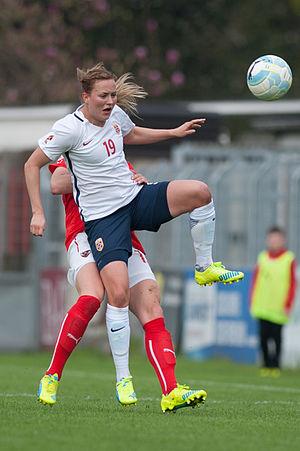
Kristine Minde, née Kristine Wigdahl Hegland le 8 août 1992, est une footballeuse internationale norvégienne qui évolue avec le club d'VfL Wolfsburg.